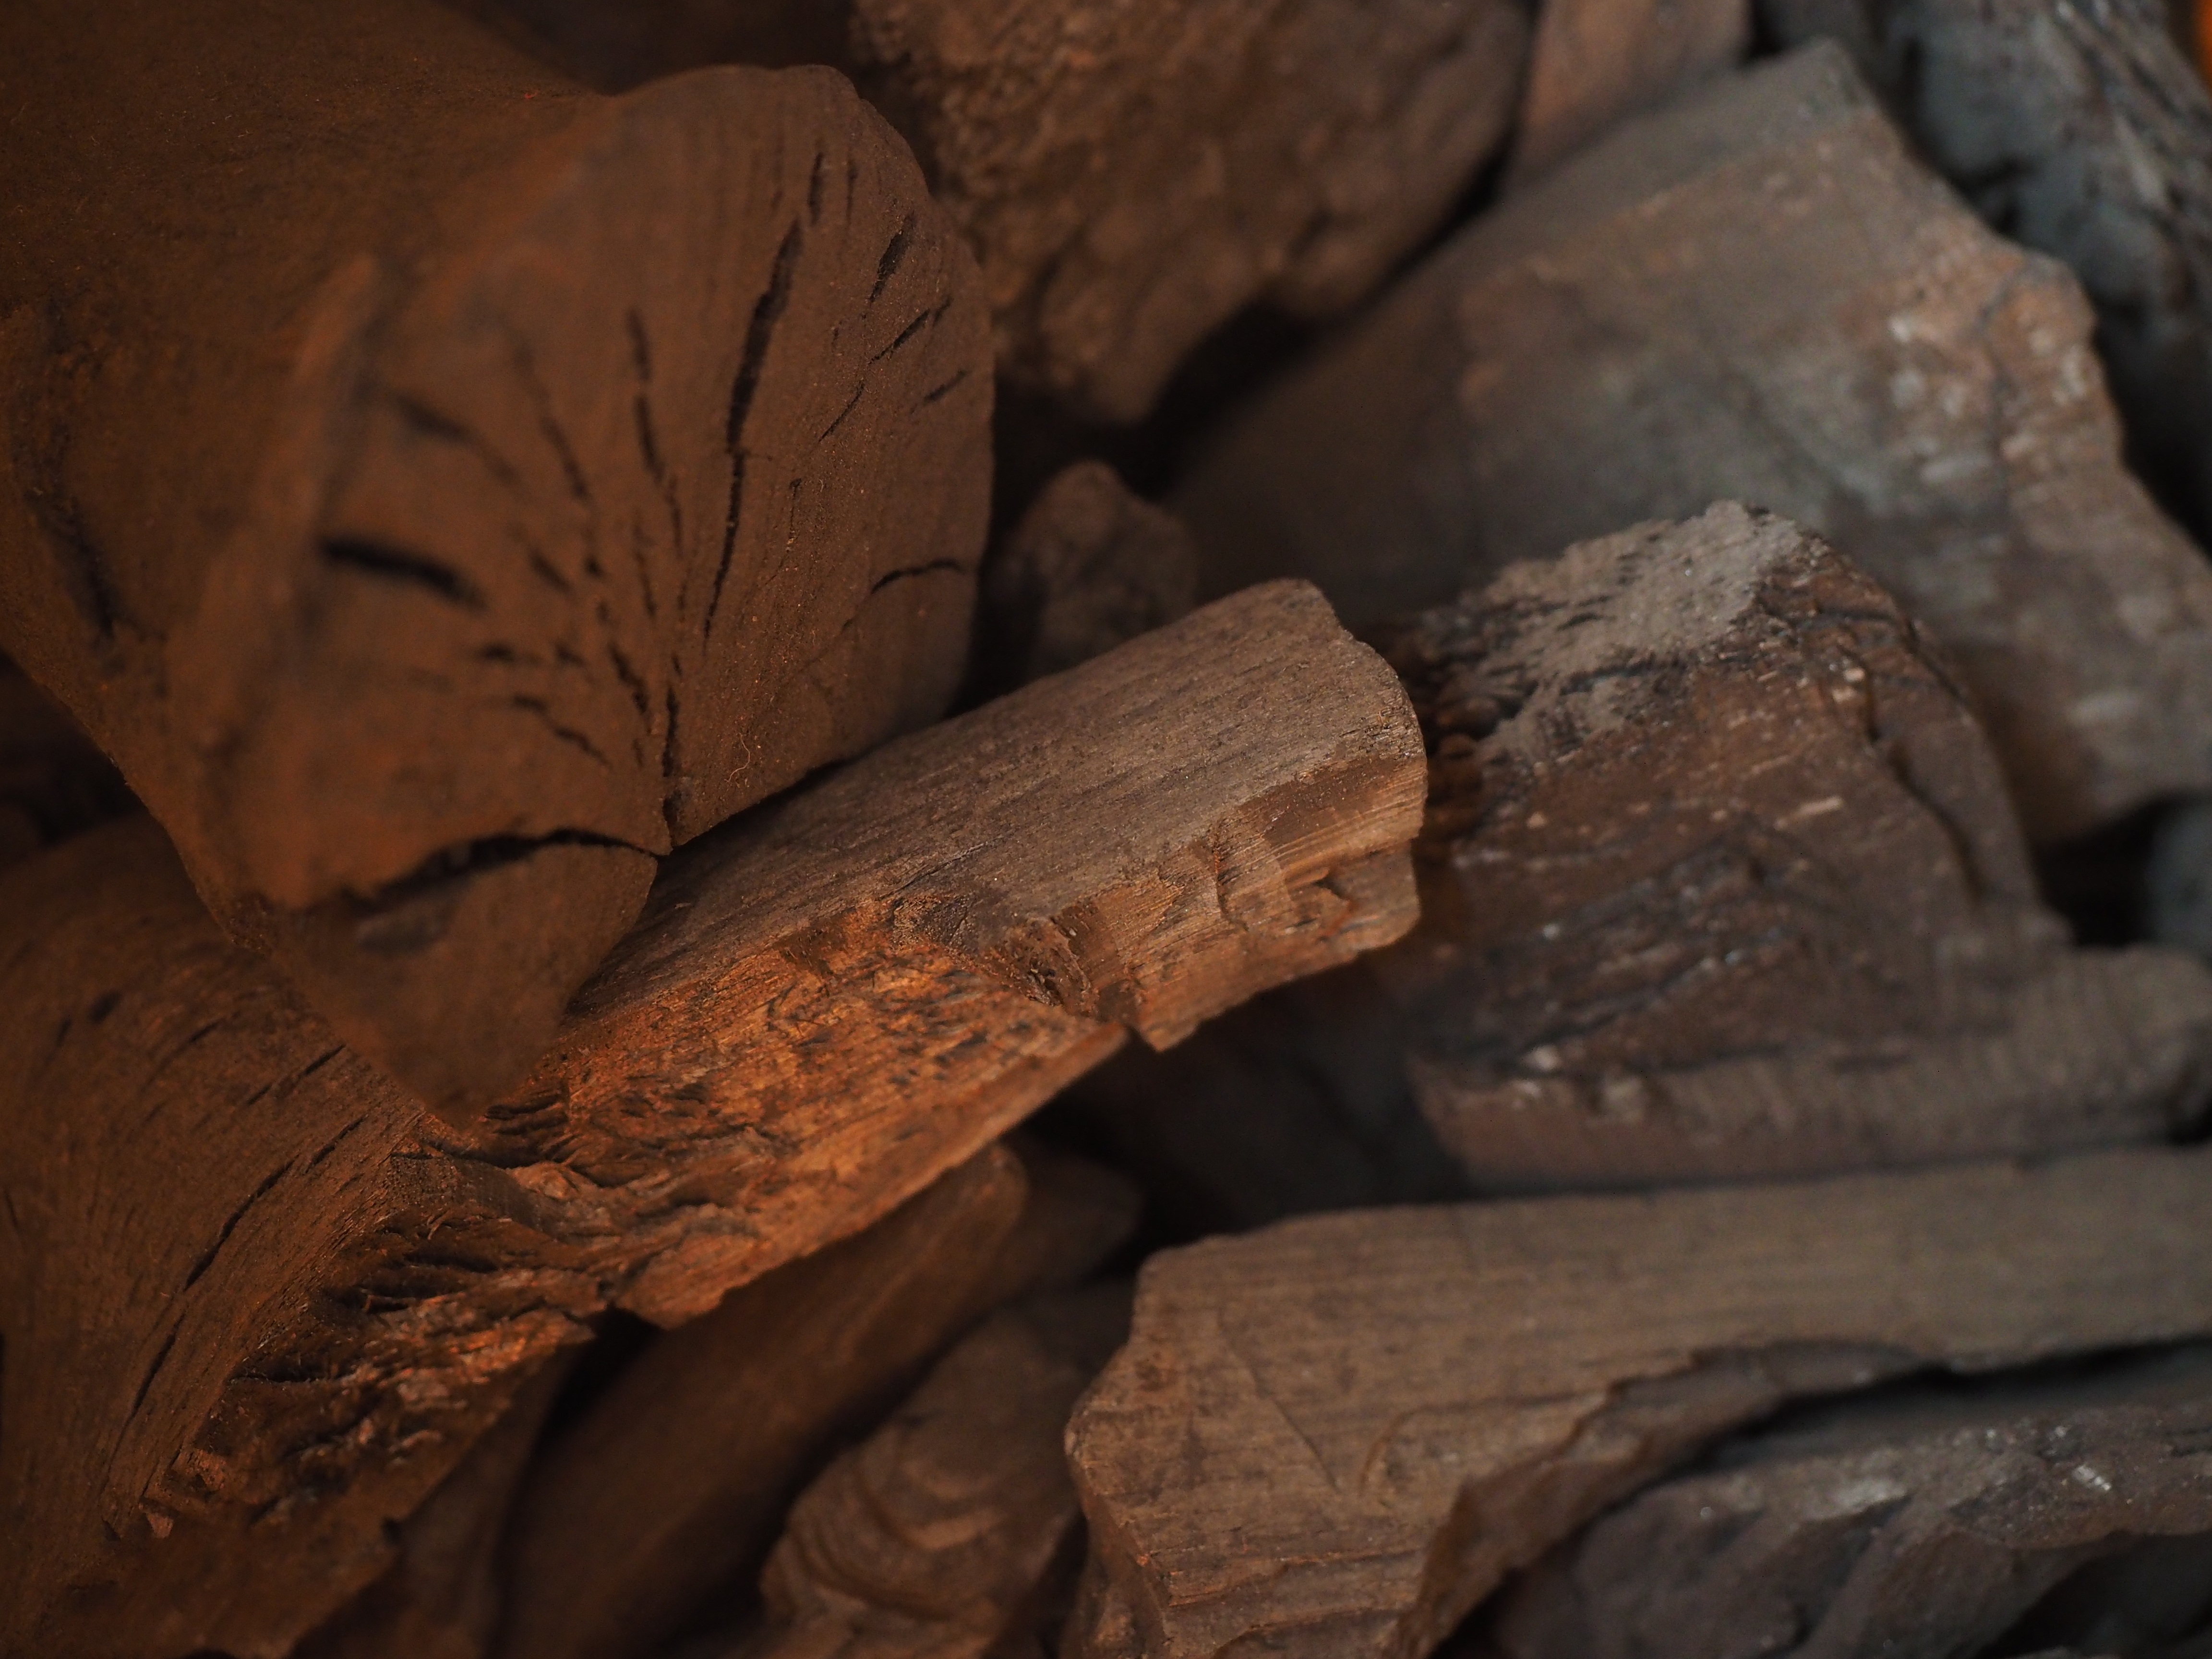
rock, wood, formation, cave, soil, material, geology, charcoal, carving, fuel, carbon, landform, book charcoal, ancient history